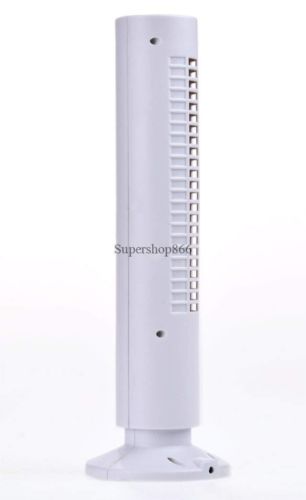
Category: fan